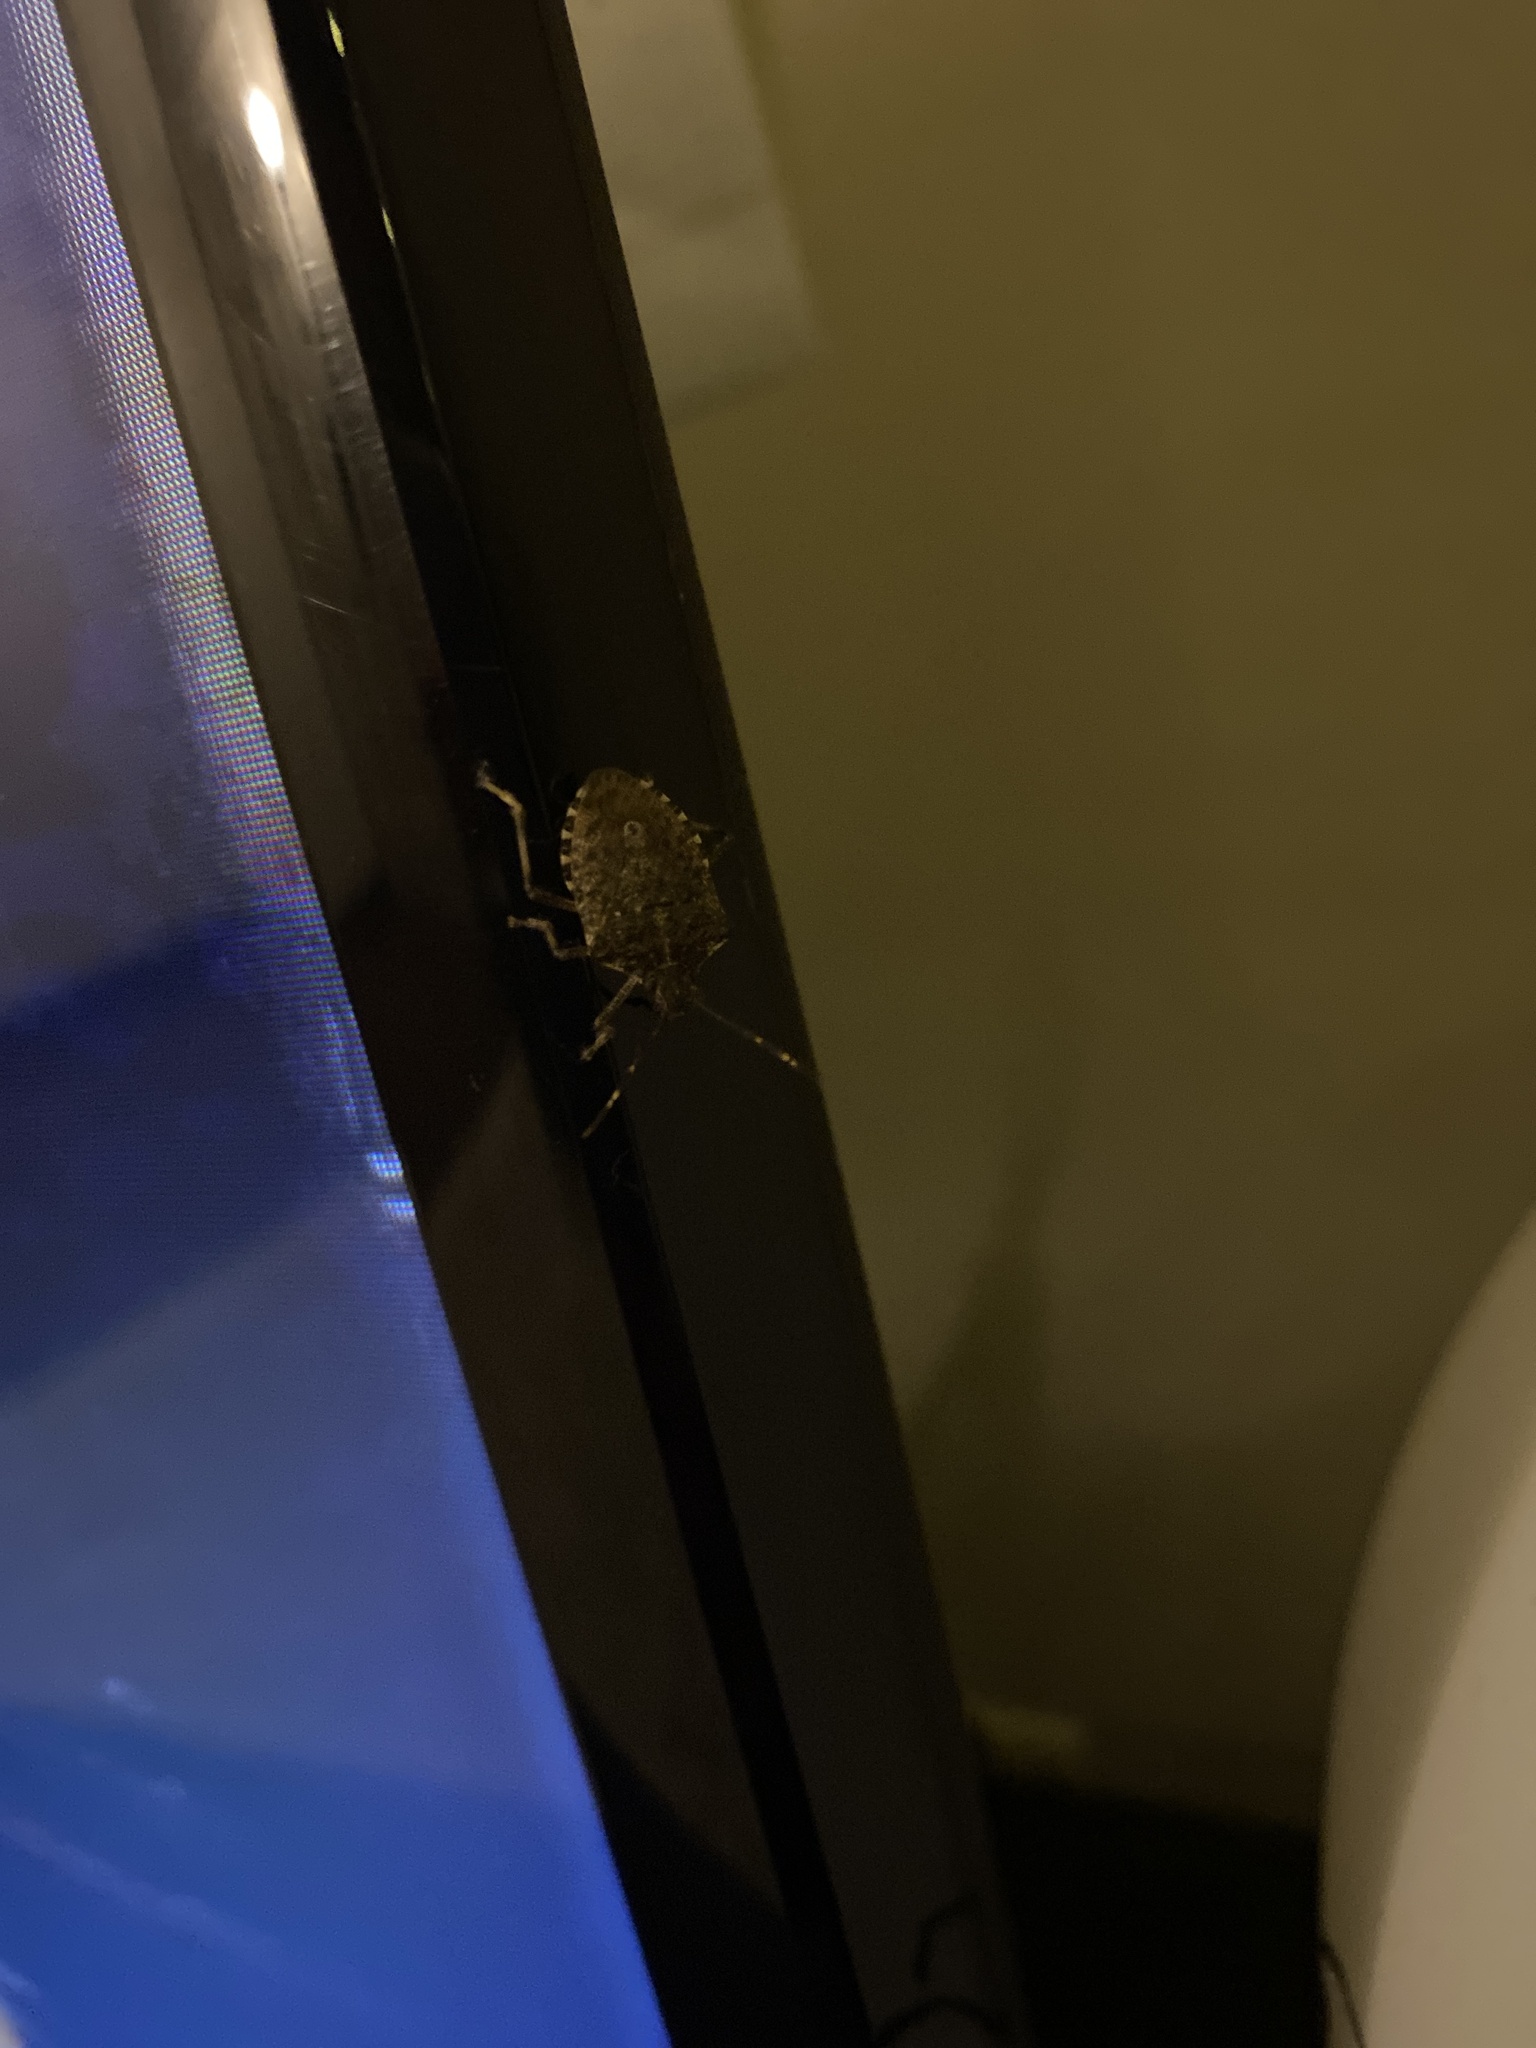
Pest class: stink_bug